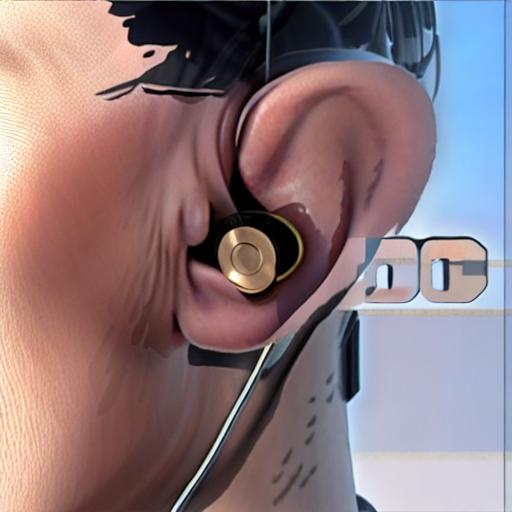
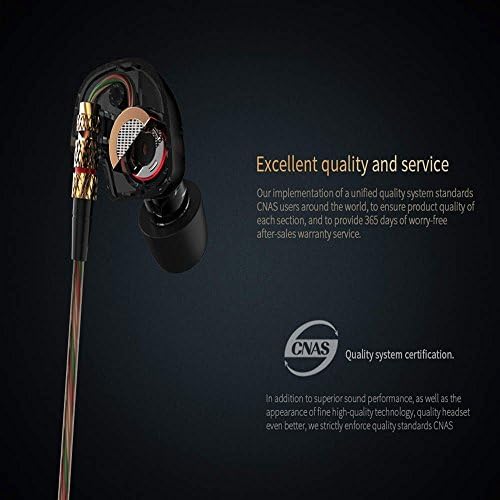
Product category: headphones
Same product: no